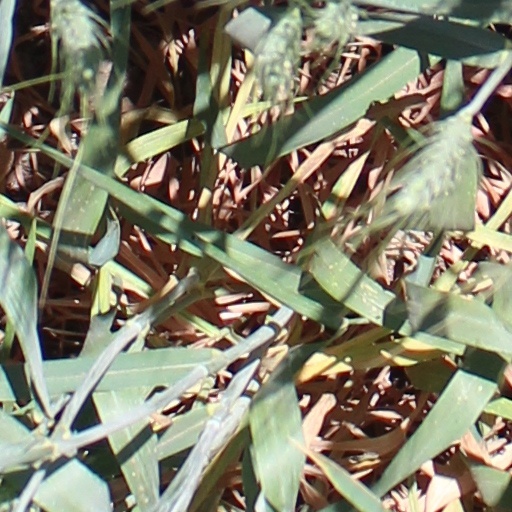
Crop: wheat